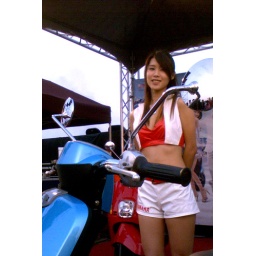
show girl of motorcycle promotion activity in Dan-Shui, Taipei.